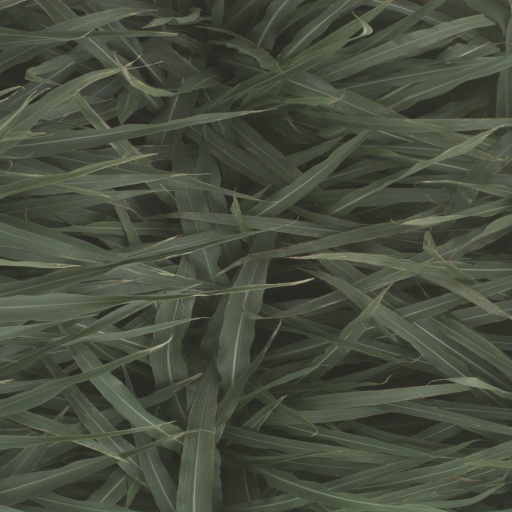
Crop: sorghum